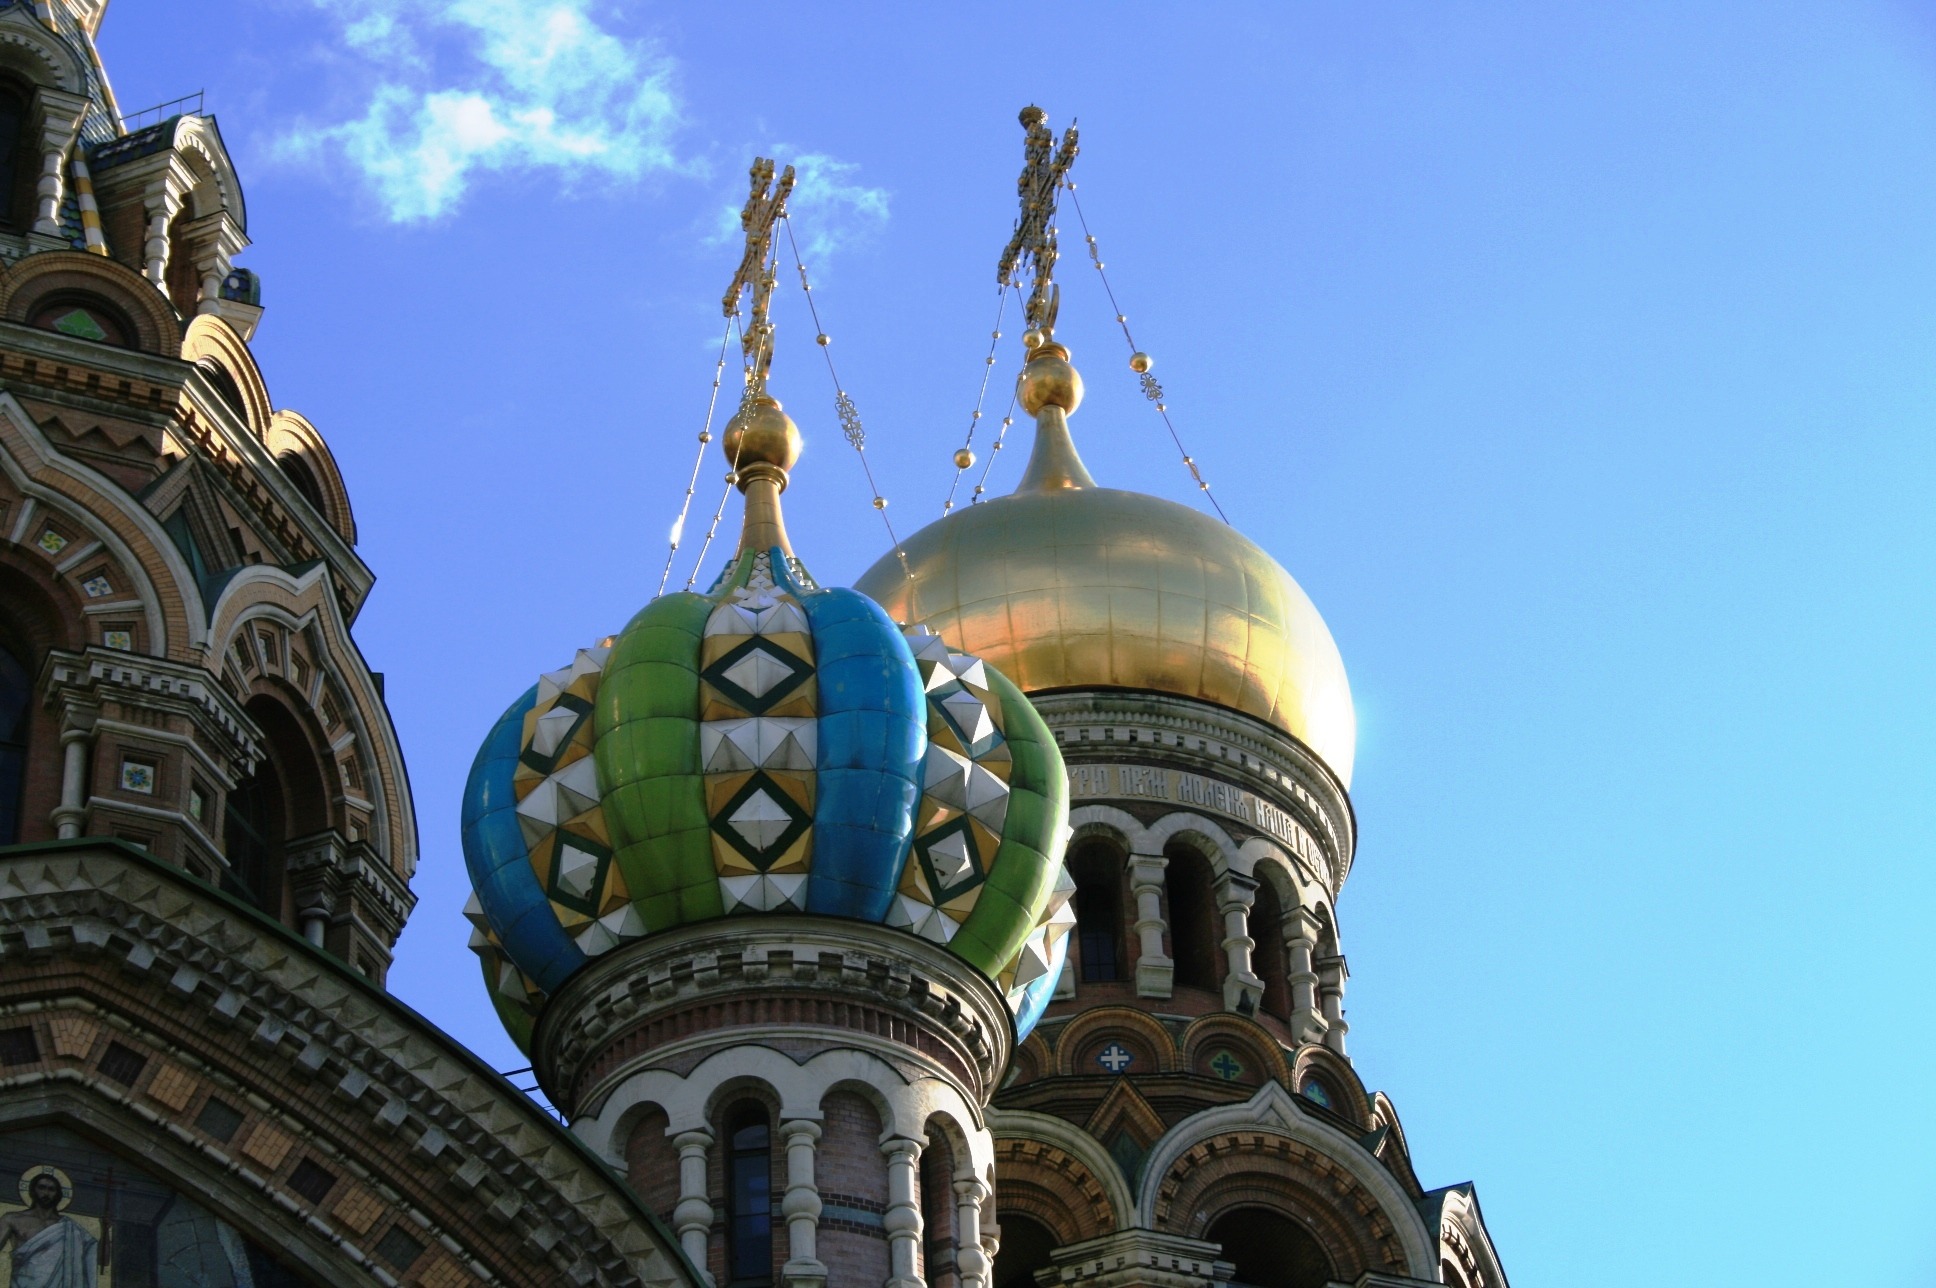
architecture, building, statue, landmark, church, cathedral, historic, colorful, place of worship, sculpture, gold, temple, ornate, towers, dome, domes